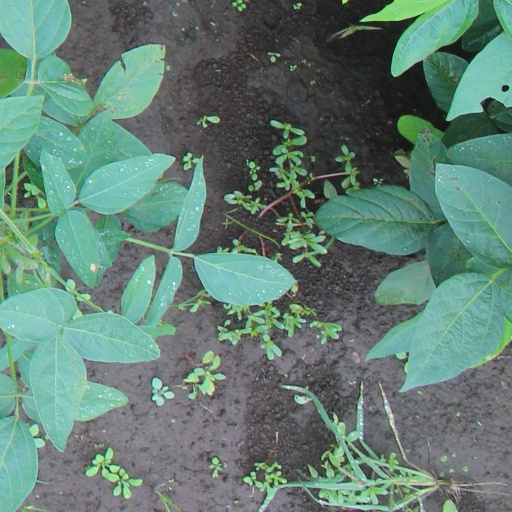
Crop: soybean